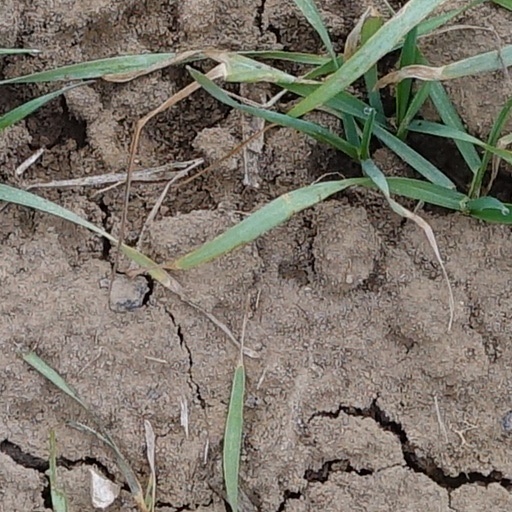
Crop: wheat